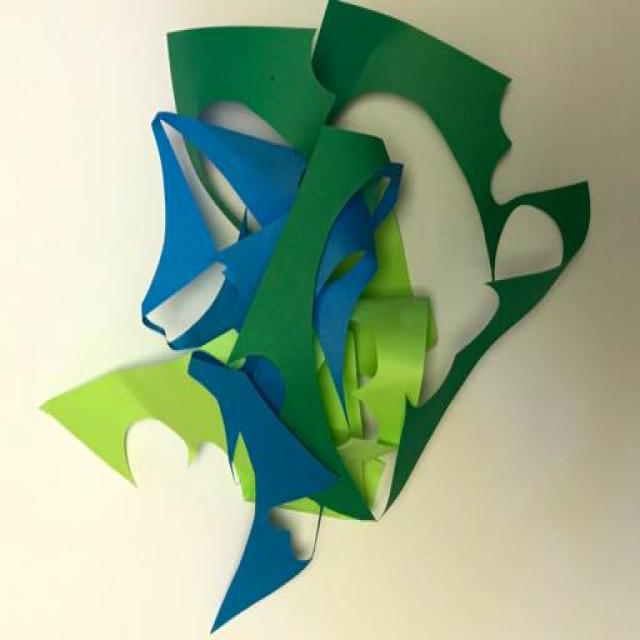
Label: Trash